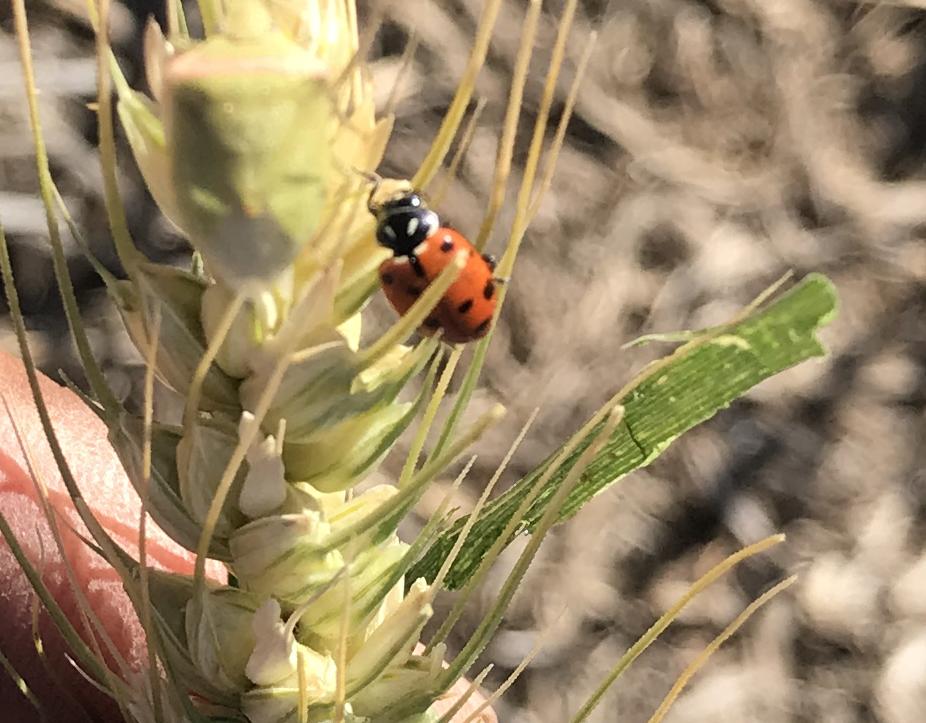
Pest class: predators